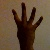
The image shows a hand gesture representing the number 4 in Indian Sign Language.